Platinum Jubilee of Elizabeth II

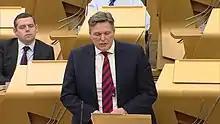
Stephen Kerr congratulating the Queen at the Scottish parliament, 9 February 2022

The Platinum Pudding competition was launched on 10 January 2022 by The Big Jubilee Lunch and Fortnum & Mason throughout the United Kingdom to find a pudding to celebrate the Jubilee. Five finalists were selected to prepare their creations for a judging panel, with the winning recipe being made available to the public at Big Jubilee Lunches during the Jubilee weekend. The winning recipe, by Jemma Melvin from Southport, is a lemon Swiss roll and Amaretti trifle. The winner was announced on 12 May in the BBC One documentary "The Jubilee Pudding: 70 Years in the Baking", with the Duchess of Cornwall in attendance.